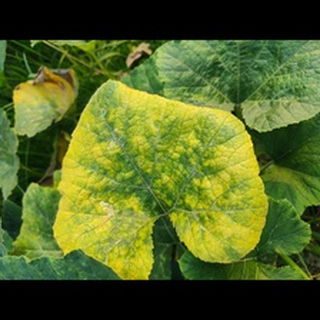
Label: pumpkin_powdery_mildew